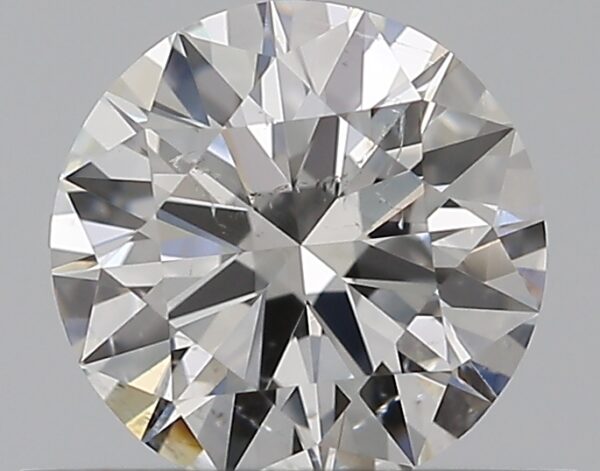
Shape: round
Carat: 0.5
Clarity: SI2
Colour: F
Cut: EX
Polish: EX
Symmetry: EX
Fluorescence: N
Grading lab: GIA
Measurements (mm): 5.15 x 5.18 x 3.1